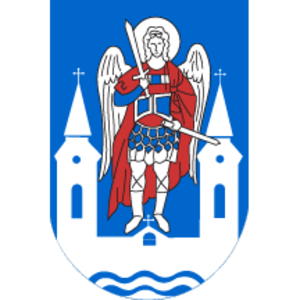
La Fruška gora est un massif montagneux situé en Serbie, au nord de la région de Syrmie, dans la province autonome de Voïvodine.
Les élections municipales serbes de 2012 ont eu lieu le 6 mai 2012, en même temps que le premier tour de l'élection présidentielle, que les élections législatives et que les élections provinciales en Voïvodine.
Les villes de Serbie sont définies par l'Institut de statistiques de la République de Serbie, qui répartit les localités en « localités urbaines »